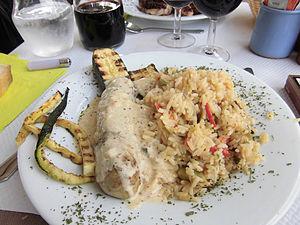
Bistrot de pays à Caseneuve Andouillette, riz et courgettes
L’andouillette est un produit de charcuterie française dont la définition fut longtemps fluctuante. De forme cylindrique, de longueur variable, elle est très majoritairement élaborée, de nos jours, à partir d’éléments du tube digestif du porc. Elle peut aussi être constituée, en tout ou partie, d'éléments du veau, dont l'intestin grêle — l'utilisation de la fraise de veau, proscrite pendant une quinzaine d'années, étant autorisée depuis 2015.
"Andouillette provençale, andouillette à la provençale : il y a équivoque, une ""andouilette provençale"" pouvant être cuisinée à la provençale, mais toujours évocation méridionale : le produit lui-même et les éventuelles recettes pour le cuisiner de façon plus ou moins élaborées étant plus spécialement proposés dans les Bouches-du-Rhône et le Vaucluse.